Timothy L. Pflueger

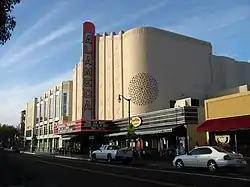
The Alameda Theatre, restored in 2008

The Nassers and Naify contracted with Pflueger in early 1926 to build three large movie theaters in central California cities. They assigned Pflueger the design of the Tulare Theatre (1927) in Tulare, the Senator Theatre (1928) in Chico and the State Theatre (1928) in Oroville. The $250,000 Tulare Theatre (now demolished) featured motifs based on the Ishtar Gate of Babylon. Pflueger included zigzag patterns in the twin-towered facade trimmed in neon accents, and brought Streamline Moderne stylings to the interior via sweeping curves in steel banister railings as well as Mayan touches in the stepped mirrors. The $250,000 State Theatre appeared Spanish Colonial with its tiled roof and concrete bas-relief exterior, but turned to Streamline Moderne in a 1,529-seat interior that featured chrome railings, plush carpet and indirect lighting. Aztec elements were incorporated in the proscenium design. The $300,000 Senator Theatre was delayed in construction by the discovery of running water under the foundation, a condition that required channelization and pumps. The movie palace's eclectic theme was largely Egyptian with Moorish, Asian and Aztec details dominated by a landmark tower topped by a giant faceted amber glass gem lit from within.